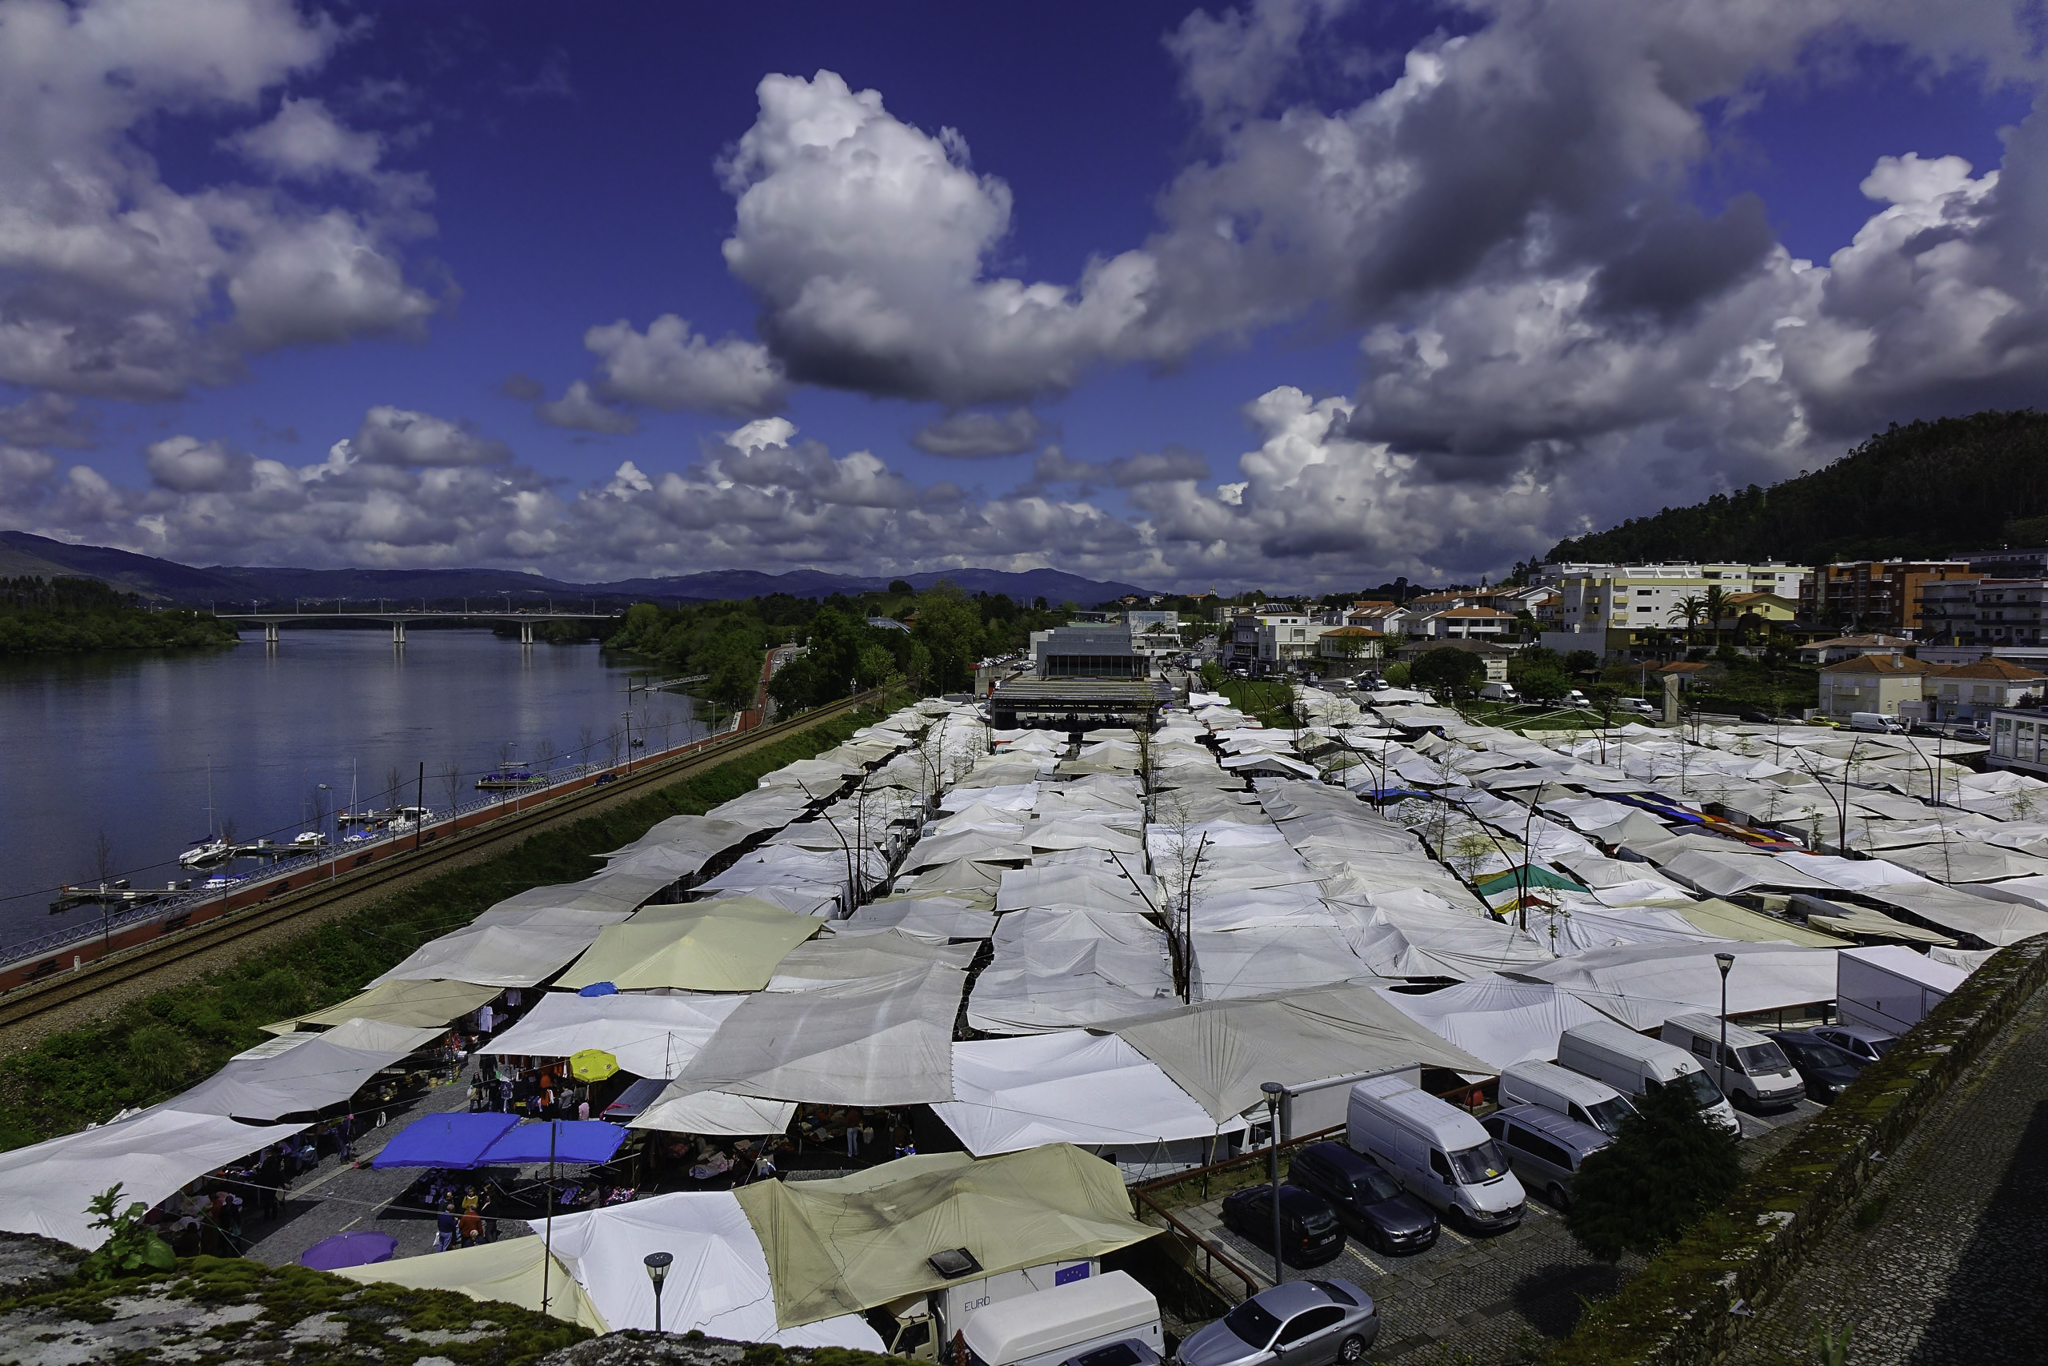
landscape, sea, coast, river, stadium, waterway, portugal, paisajes, mercadillo, ggl1, gaby1, xovesphoto, sonyrx10, rx10, vilanovadecerveira, aerial photography, sport venue